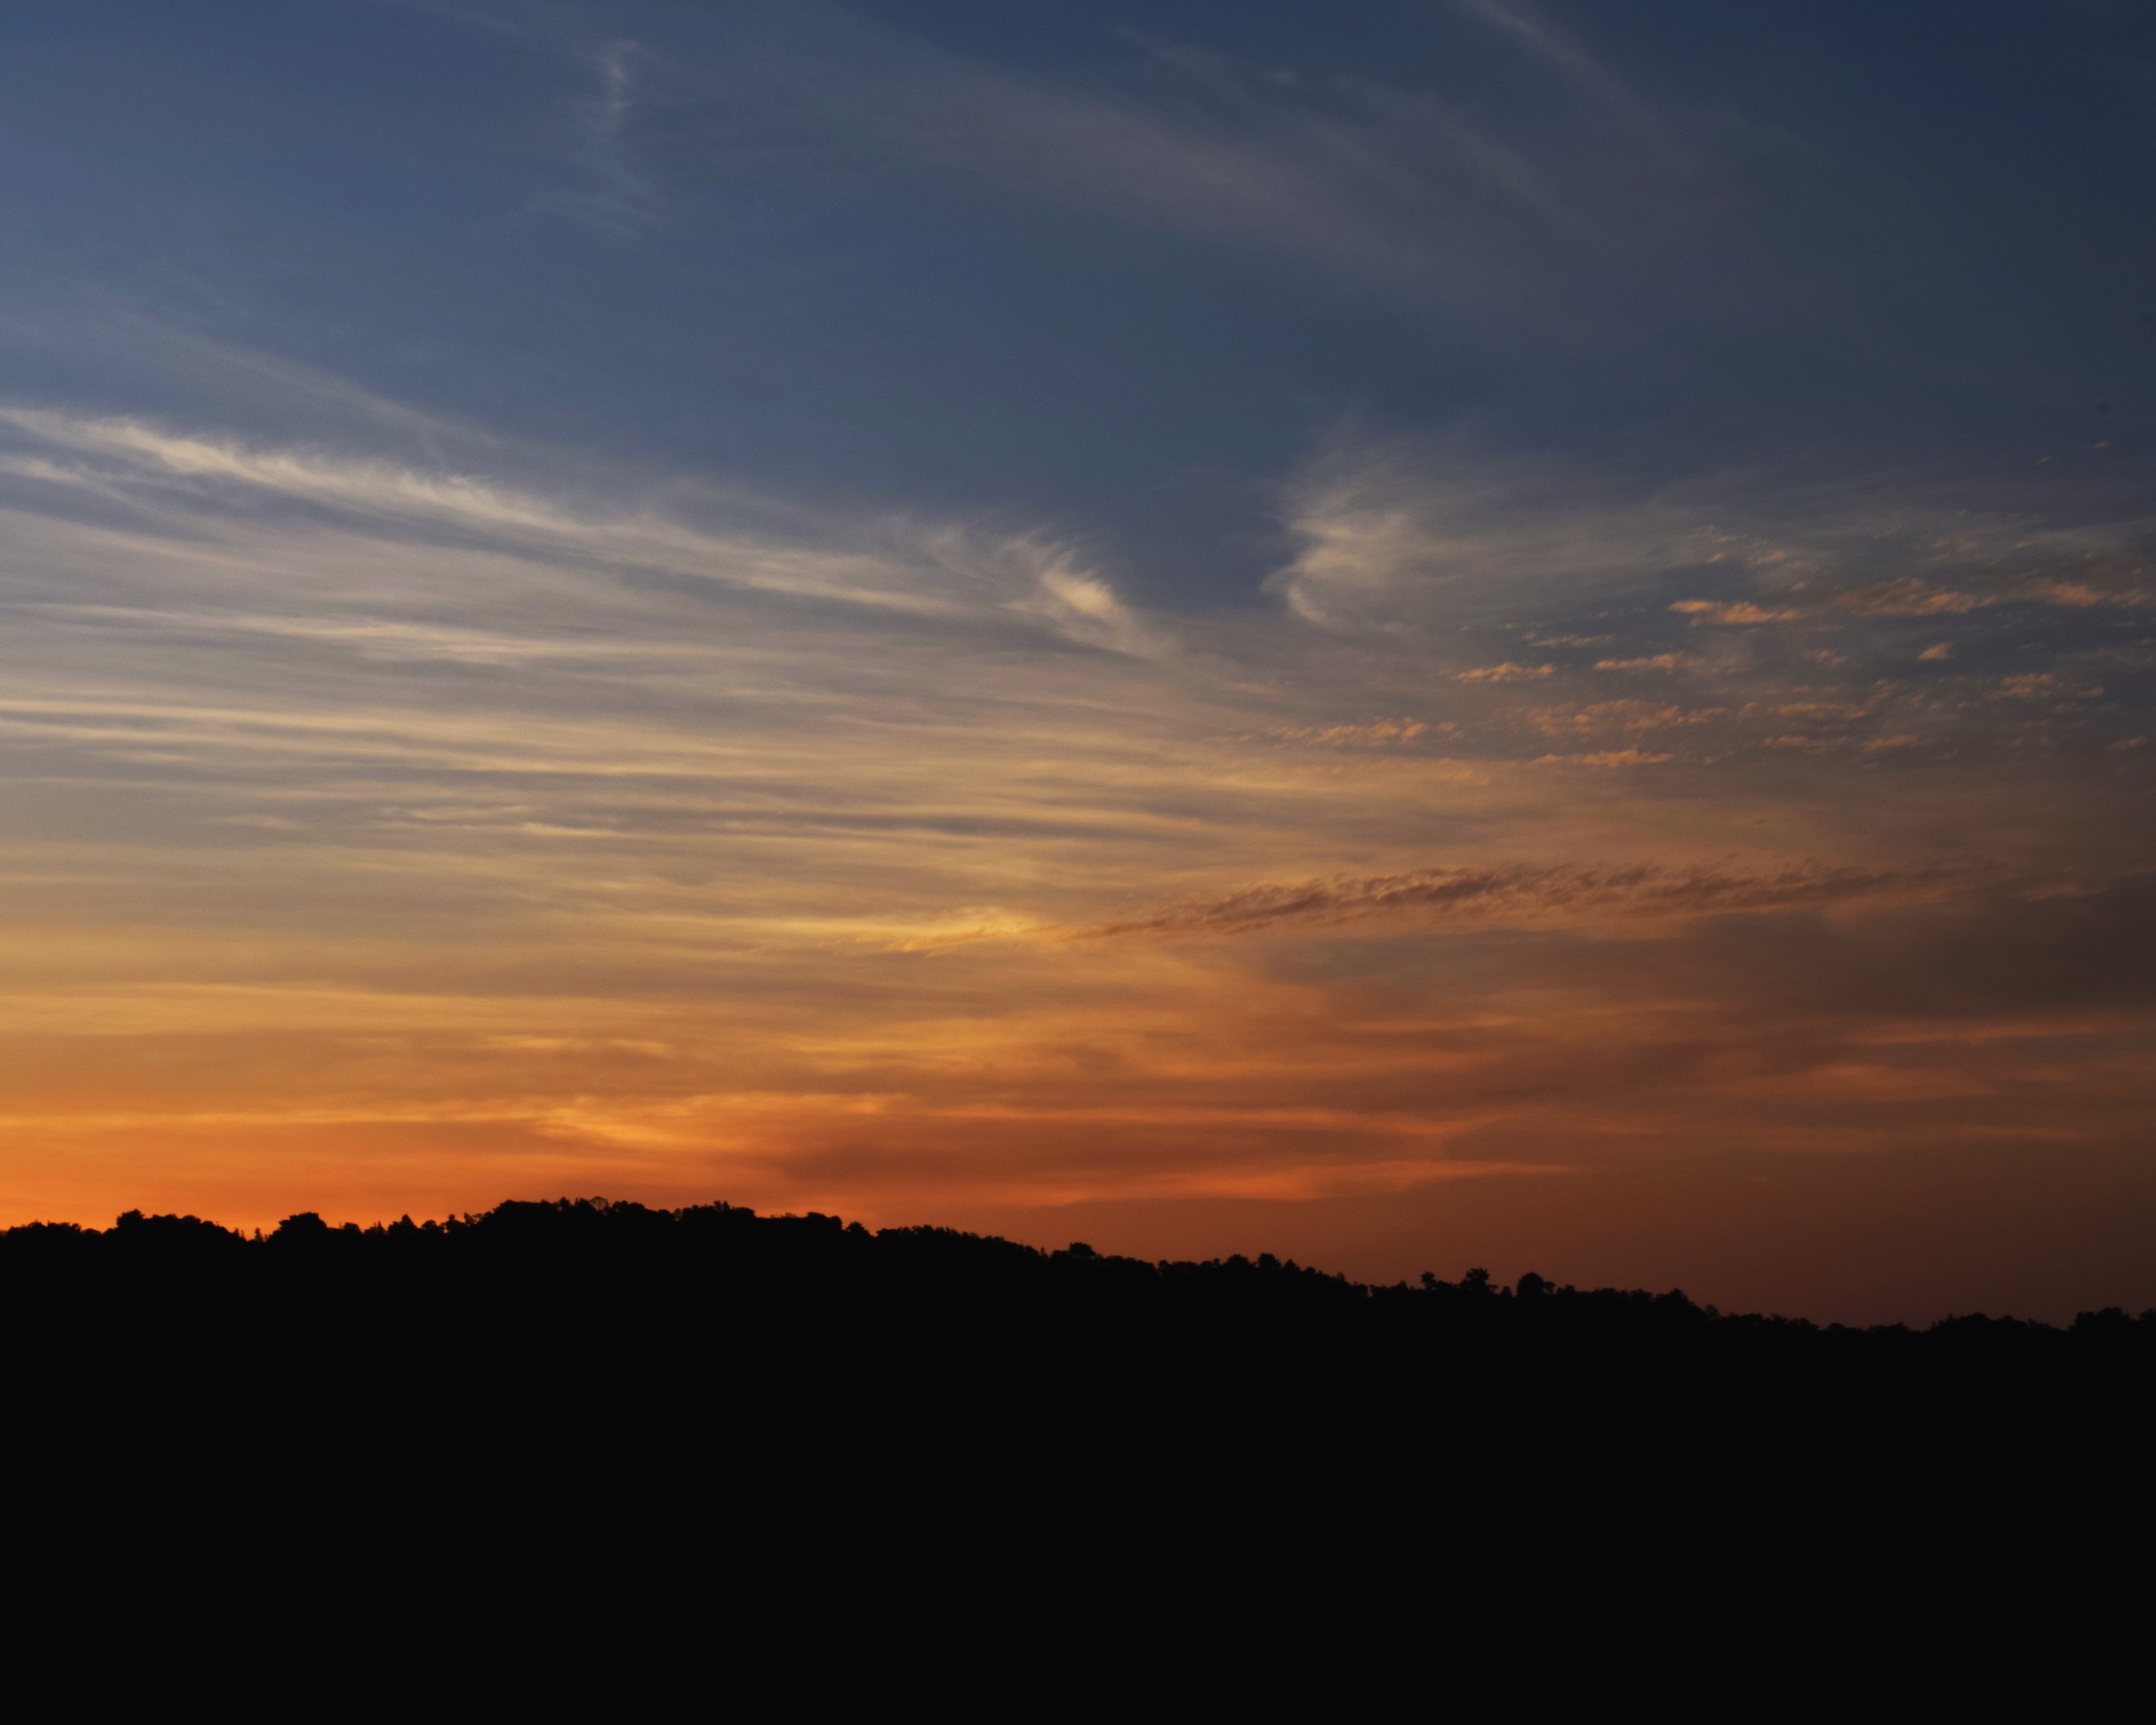
horizon, cloud, sky, sun, sunrise, sunset, field, prairie, sunlight, morning, dawn, atmosphere, dusk, evening, plain, afterglow, atmospheric phenomenon, red sky at morning